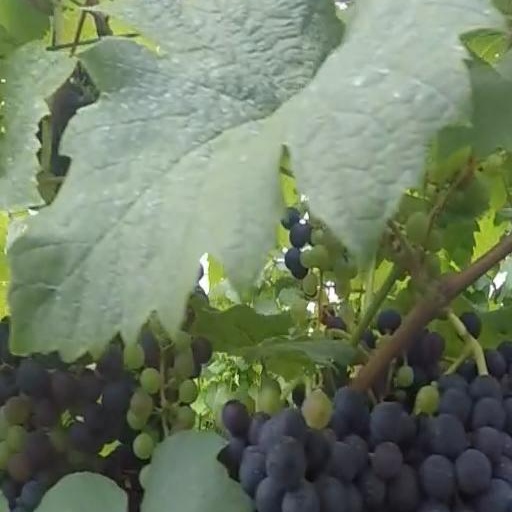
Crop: grape